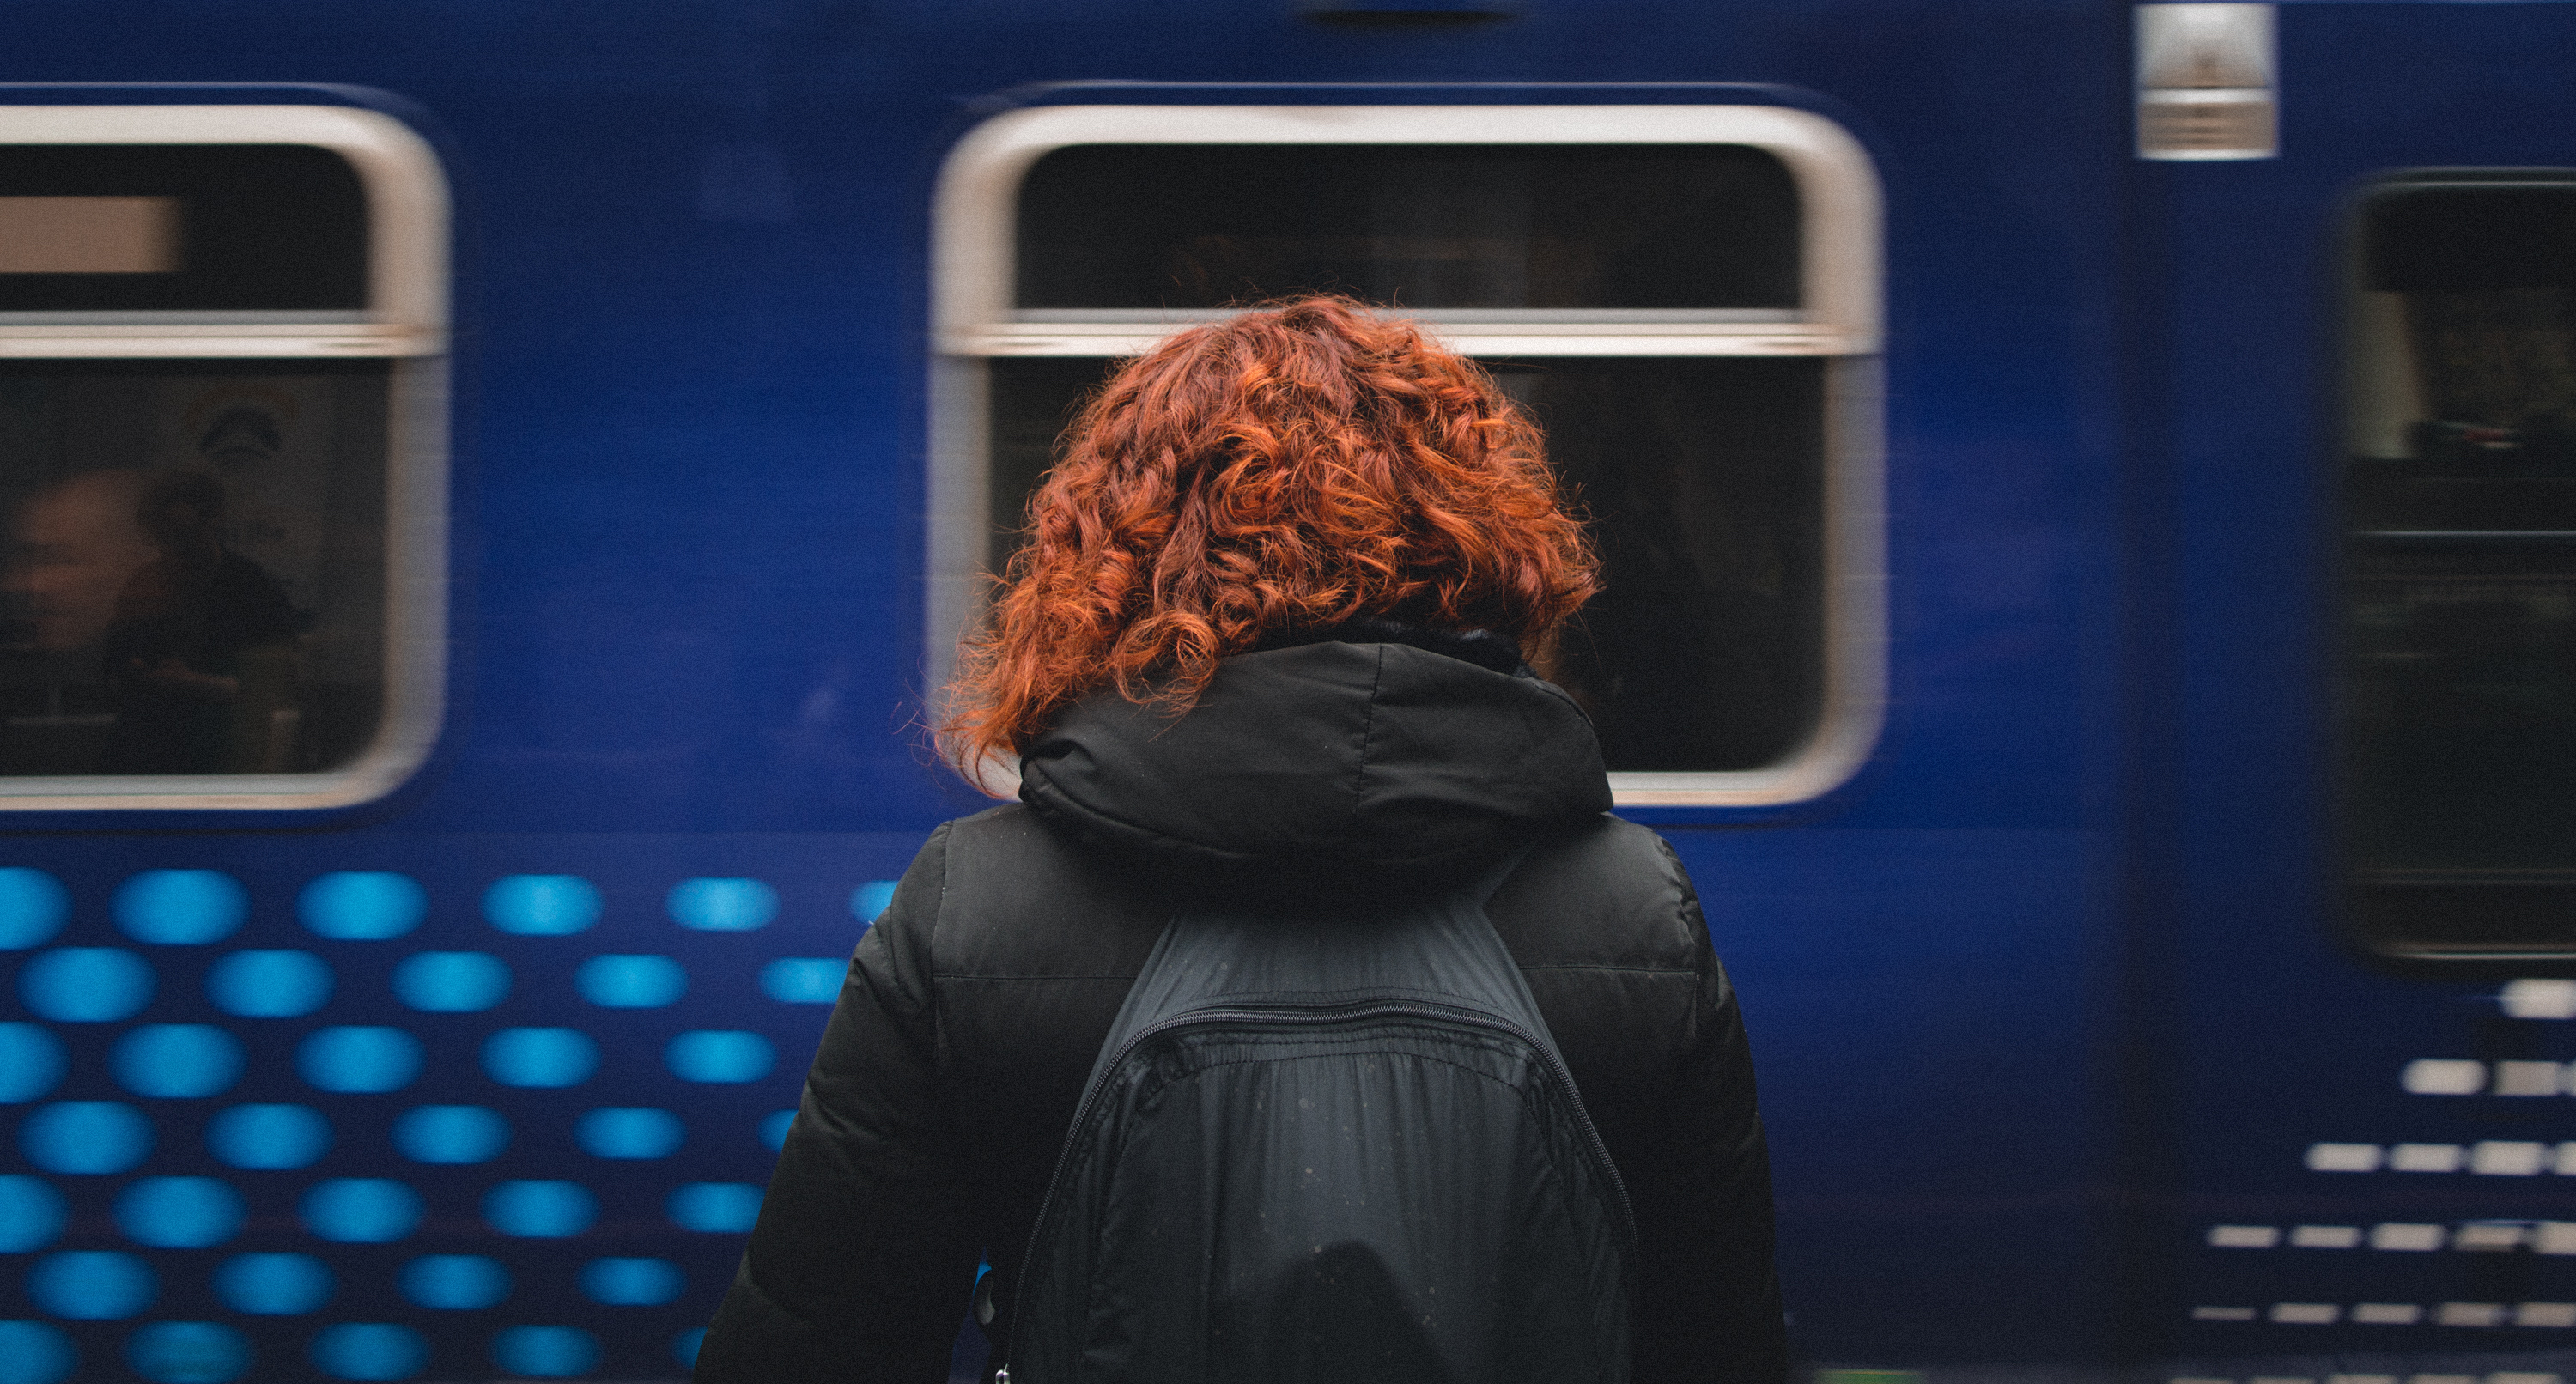
person, transit, color, blue, behind, red hair, back, screenshot